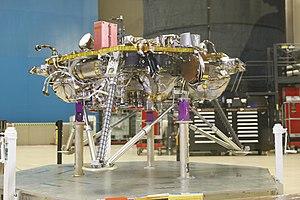
InSight est une mission d'exploration de la planète Mars développée par l'agence spatiale américaine, la NASA, et qui a décollé le 5 mai 2018 pour atterrir à la surface de la planète le 26 novembre 2018.